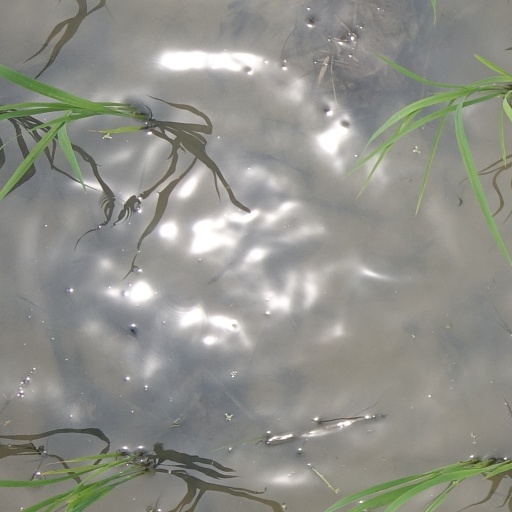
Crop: rice